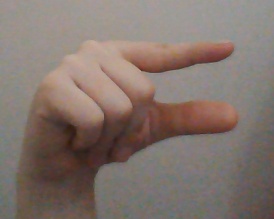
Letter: dal